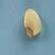
Maize quality: Good